ROSTANY

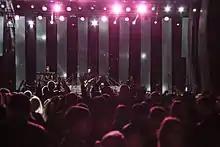
ROSTANY at Hockey World Championship 2014 show, Minsk, Belarus

Apart from this TV collaboration, the ROSTANY were invited to produce a soundtrack for the sports TV show "Force Factor" (""Фактор силы"") on Belarus-5 TV channel. For this project the band wrote their Electro House symphony "Pain" that was a radio success listing ROSTANY on "Top 50" chart of ONT National Television at the end of 2014.